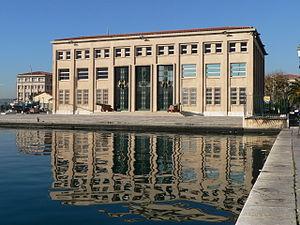
Toulon, France: la préfecture maritime
Cet article recense, par ordre chronologique, les préfets maritimes qui se sont succédé en poste à Toulon comme préfets maritimes de la Méditerranée ; ceux-ci cumulent actuellement les charges de commandant de la région et de l’arrondissement maritime Méditerranée et commandant de zone maritime et sont connus sous le nom de commandants en chef pour la Méditerranée :
Jean Brasseur, pendant la guerre Kermadec, devenu Jean Brasseur-Kermadec, né en 1914, mort en 1992, est un officier belge de la marine marchande qui devient officier des Forces navales françaises libres, compagnon de la Libération, puis vice-amiral d’escadre de la Marine nationale française, commandant en chef en Méditerranée et préfet maritime de Toulon.
Le préfet maritime est, en France, le représentant de l'État en mer, chargé de fonctions de sauvegarde maritime. Cette fonction est confiée à un officier général de marine.